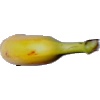
Label: Banana Lady Finger 1